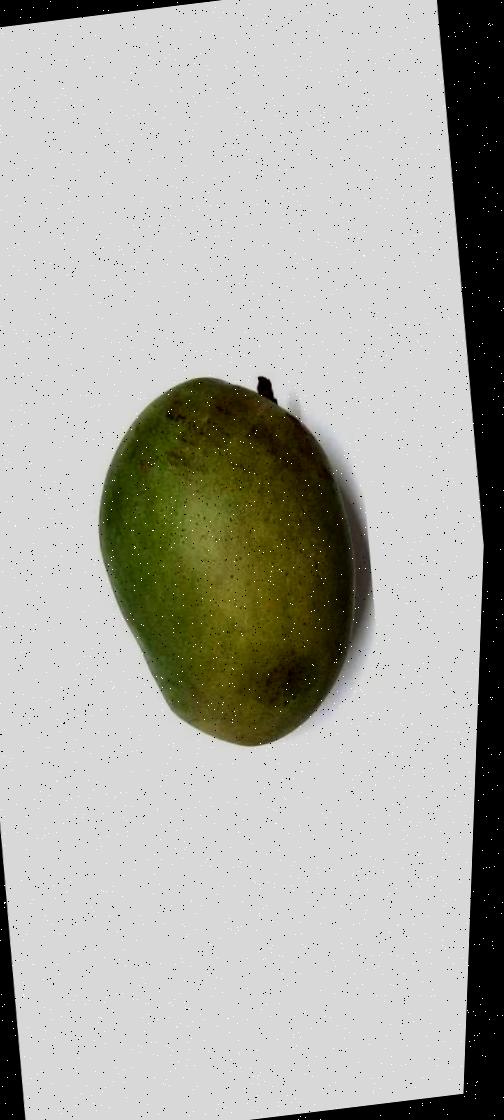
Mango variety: Fazli Shurmai